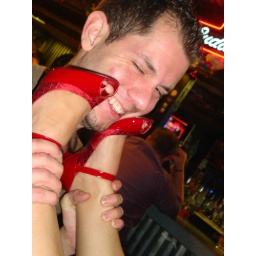
It's almost like he found the Wicked Witch trapped under the house and he's trying to get the shoes off. LMAO